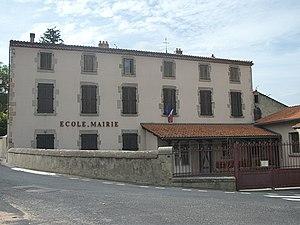
Mairie-école de Sauvagnat-Sainte-Marthe, Puy-de-Dôme, Auvergne-Rhône-Alpes, France. [18953]